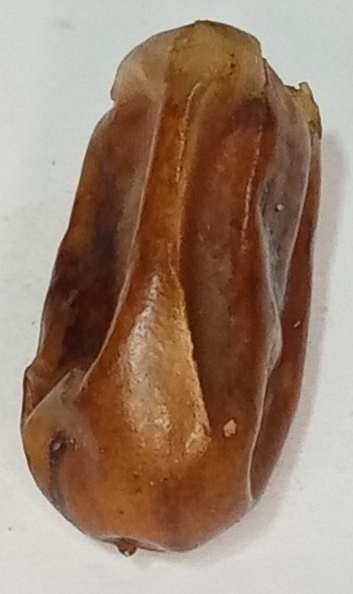
Variety: fasli-toto
Size: large
Grade: grade-1